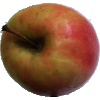
Label: Apple Pink Lady 1